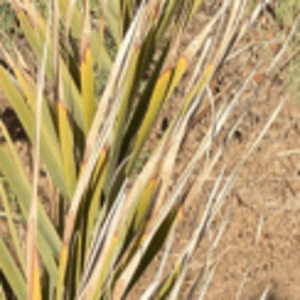
Label: Potassium Deficiency